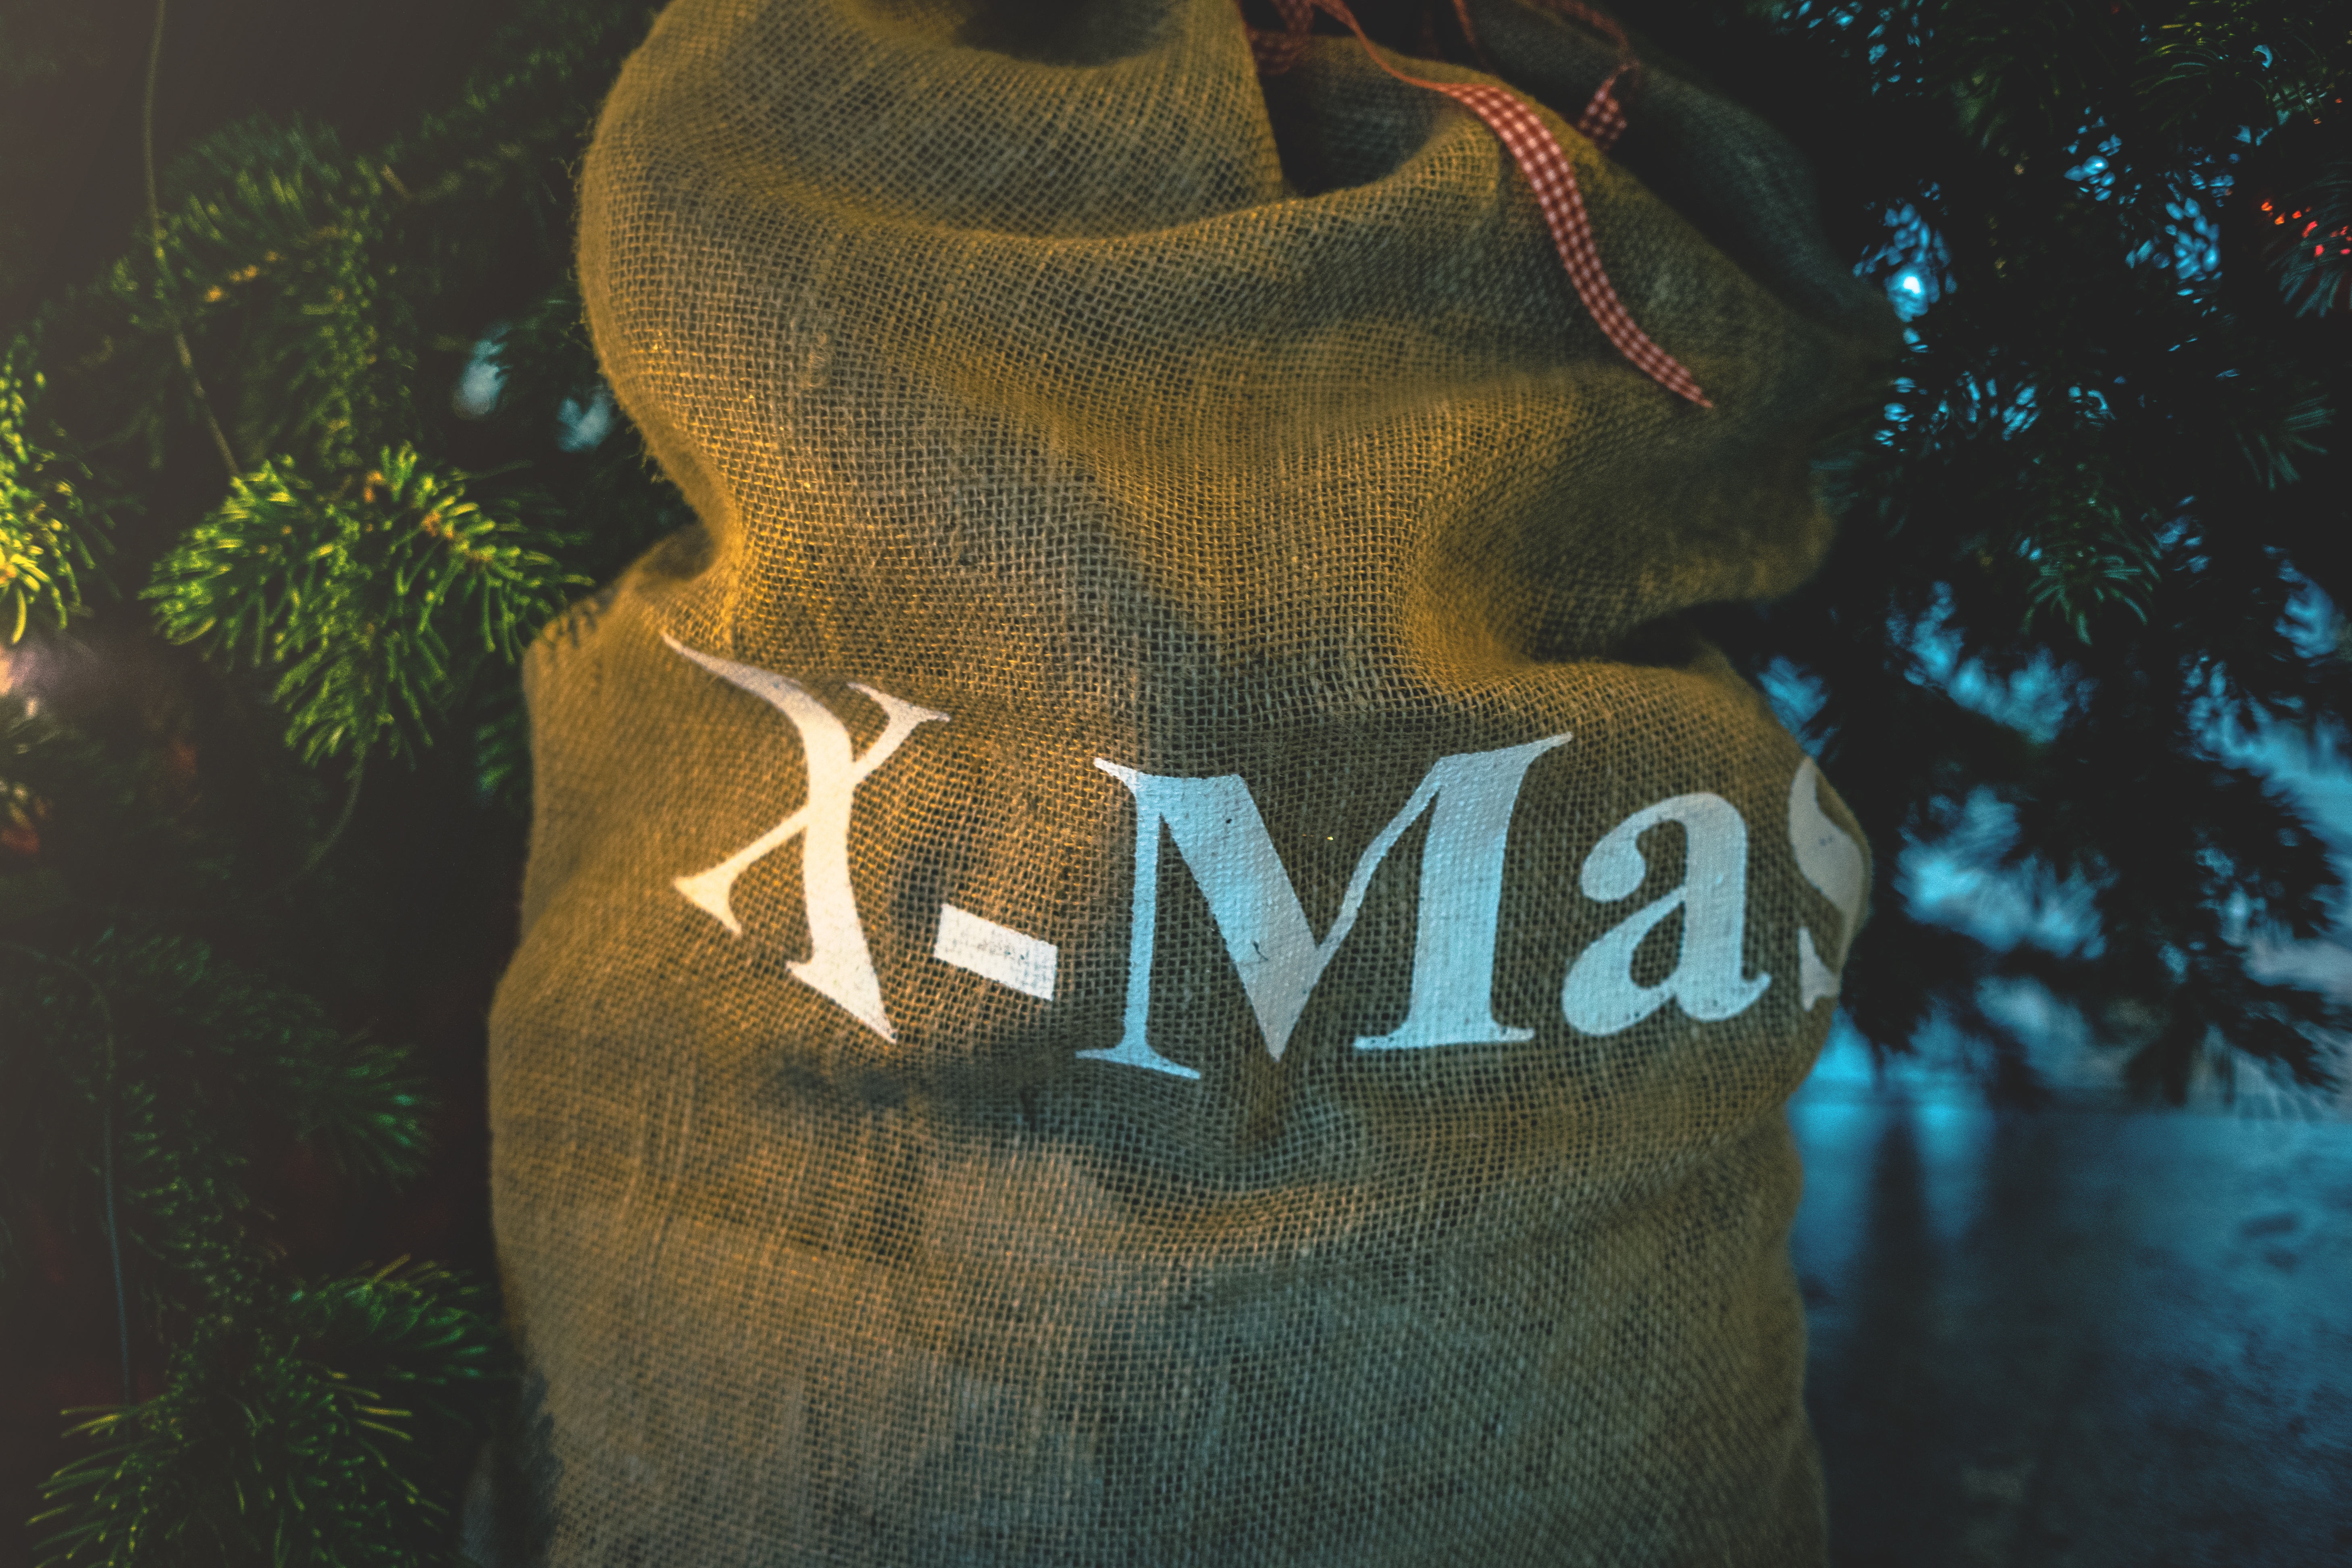
graphics, tree, font, adaptation, logo, illustration, reflection, graphic design, dinosaur